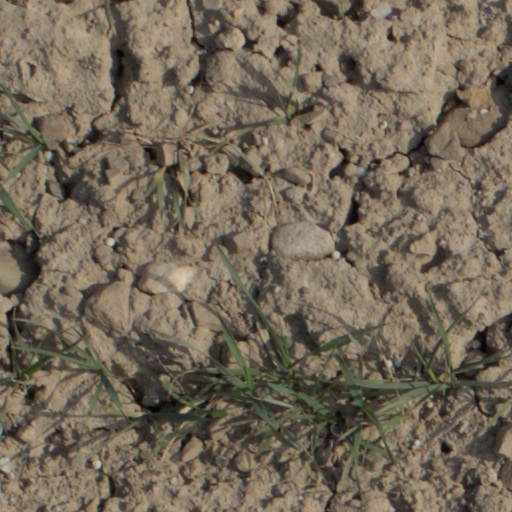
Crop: wheat